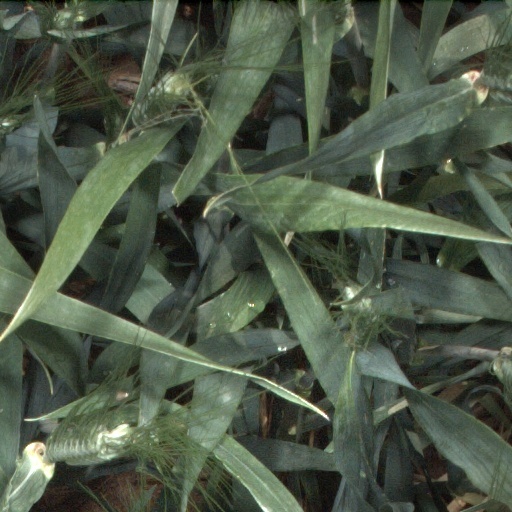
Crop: wheat